Jiang Fangzhou

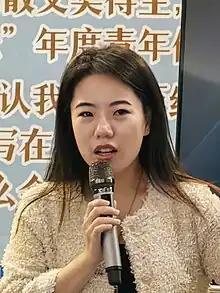
Jiang in 2023

Jiang was born on October 27, 1989, in Xiangfan (now Xiangyang), Hubei, to , a novelist. She graduated from Tsinghua University in 2012 and is the author of nine books, among which "Unlatched the Window onto the Paradise" is her prose works published when she was 9 and was later adapted for a comic book; and "We are Growing" is her first novel published in September 2001 and in November its traditional Chinese edition appeared in Taiwan; and "Preadolescence" in May 2002; "Look over Here" in October 2002; "I am an Animal" a long fairy tale in October, 2003, was later adapted for a stage play; "The True Story of the Mischievous Child", a column, began to appear both in "The Beijing News" and "Southern Metropolis Daily" in November, 2003, was formally published in October 2004; "The Rainbow Rider" in July 2006; "Number One Schoolgirl" in July 2007, and "Features of Rumors" in January 2009.